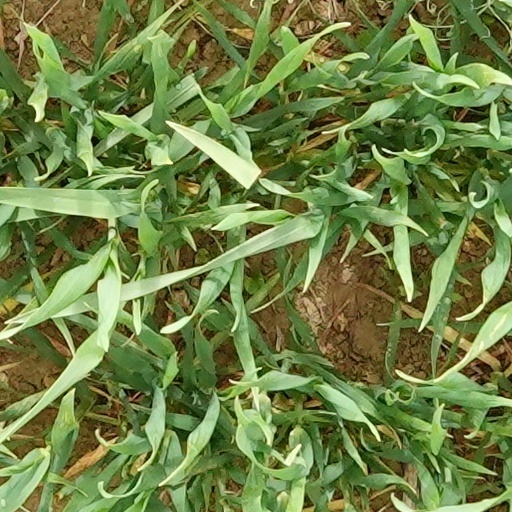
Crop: wheat